Gangavathar

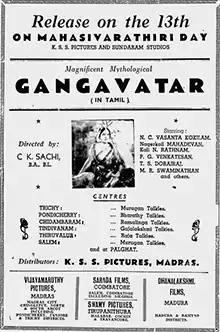
Theatrical release poster

Gangavathar is a 1942 Indian Tamil-language Hindu mythological film directed by C. K. Sathasivam popularly known as C. K. Sachi and produced by Sundaram Sound Studio, Madras. The film starred N. C. Vasanthakokilam.